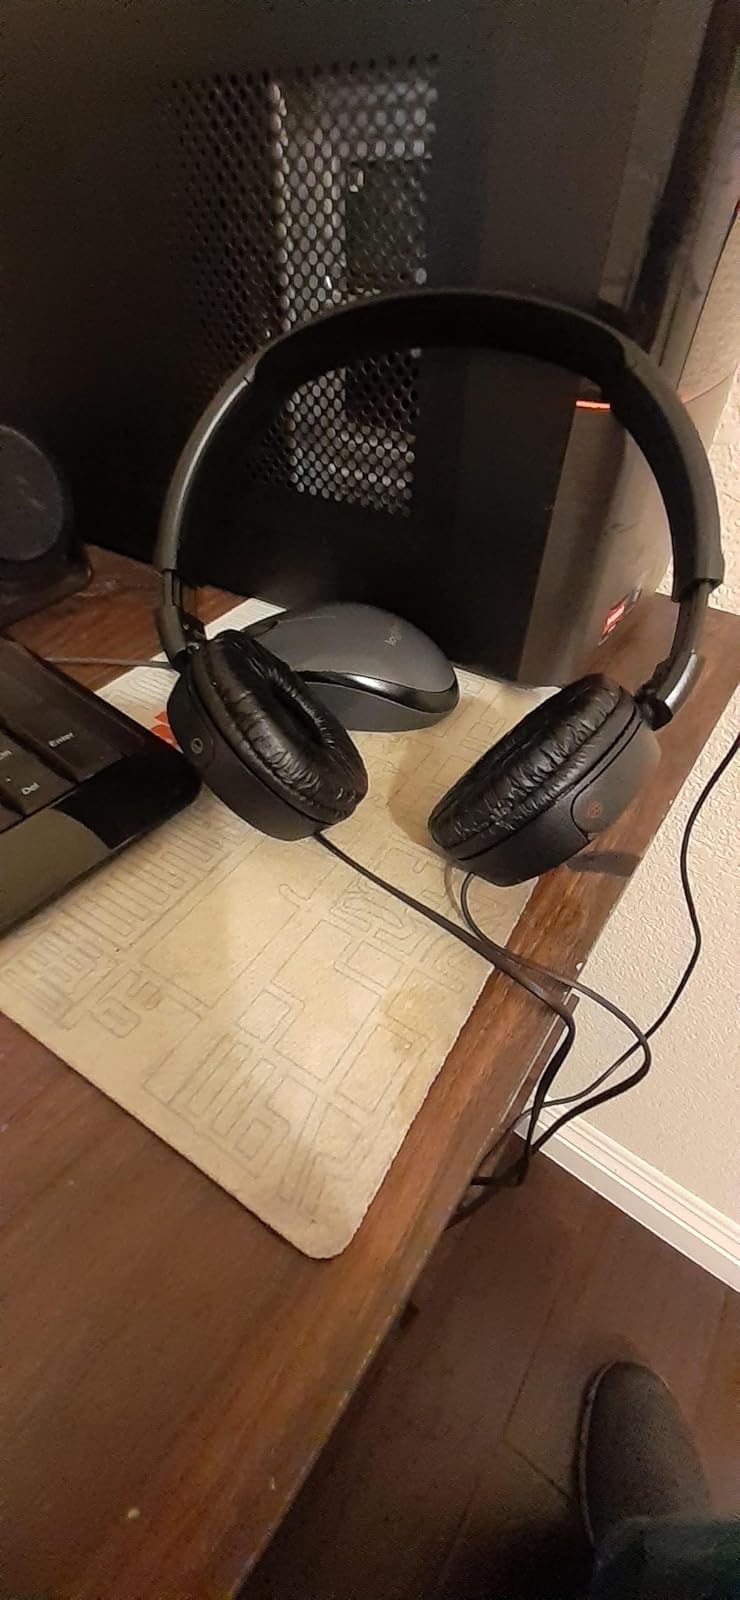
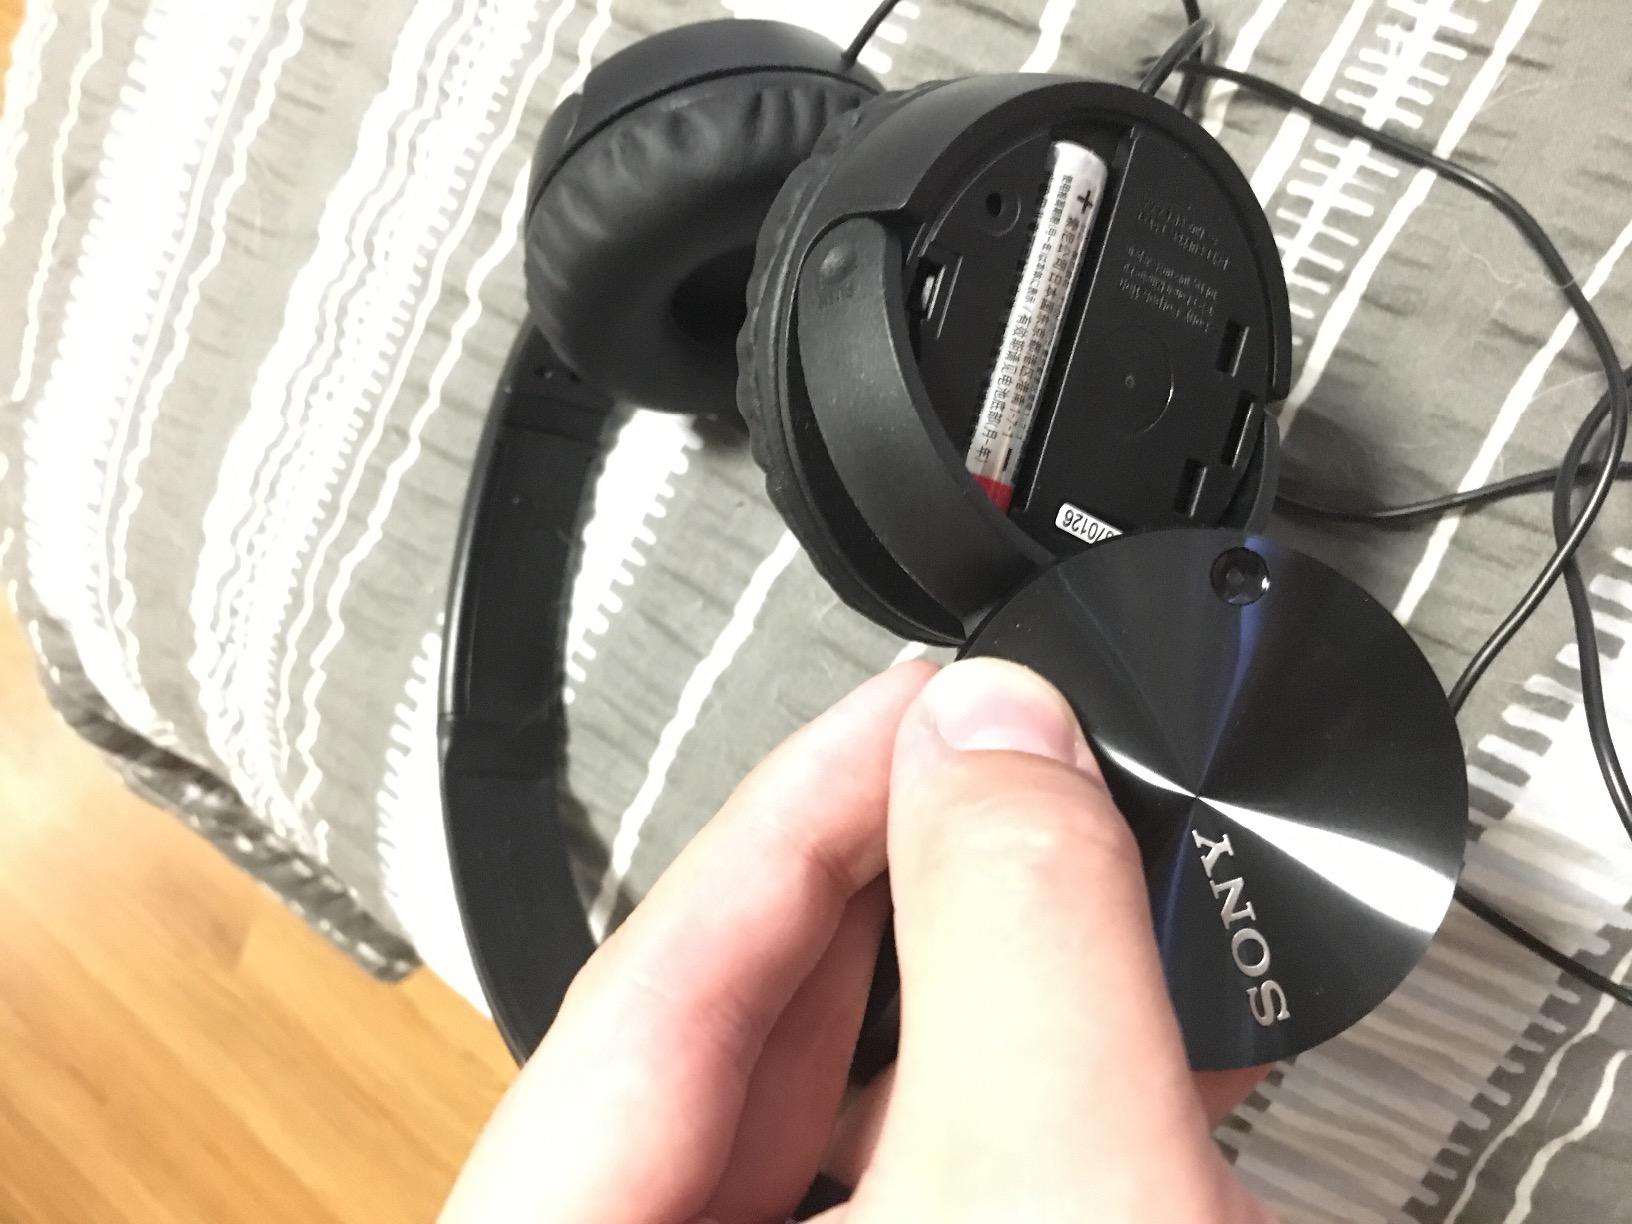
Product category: headphones
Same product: yes